Johnny Briceño

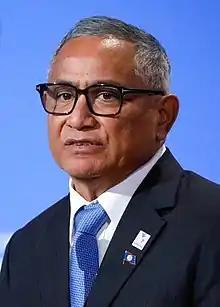
Briceño in 2022

John Antonio Briceño (born 17 July 1960) is a Belizean politician who is the fifth and current prime minister of Belize since 12 November 2020 and the leader of the People's United Party (PUP) since 2016. He was Leader of the Opposition from 2008 to 2011 and from 2016 to 2020. From 1998 to 2007, he served as the deputy prime minister under Prime Minister Said Musa.